Question: Please indicate a possible affordance area of the bench that can be used for sitting
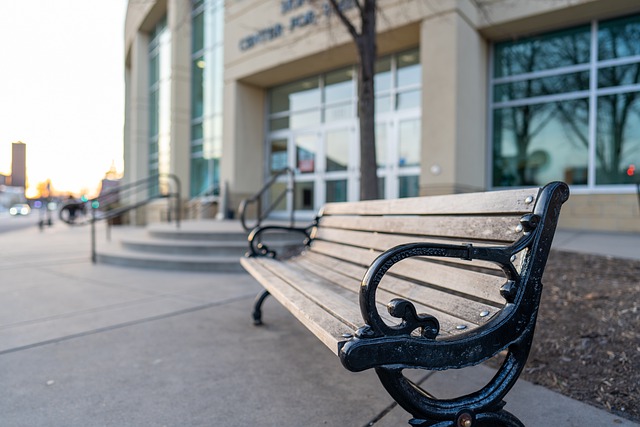
Answer: [241.5, 251.5, 473.5, 339.5]